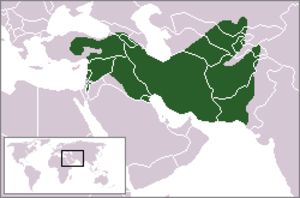
La Sogdiane est la satrapie septentrionale de l'Empire perse achéménide puis du royaume d'Alexandre le Grand à partir de 329 av. J.-C. C'est à la fois une région et une circonscription administrative et fiscale de base ethnique. Elle disparait vers 256 av. J.-C., intégrée au royaume gréco-bactrien de Diodote Ier.